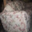
Label: couch